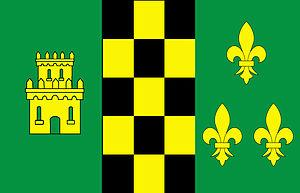
Ordes est une commune de la province de La Corogne en Galice.